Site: brandenburg
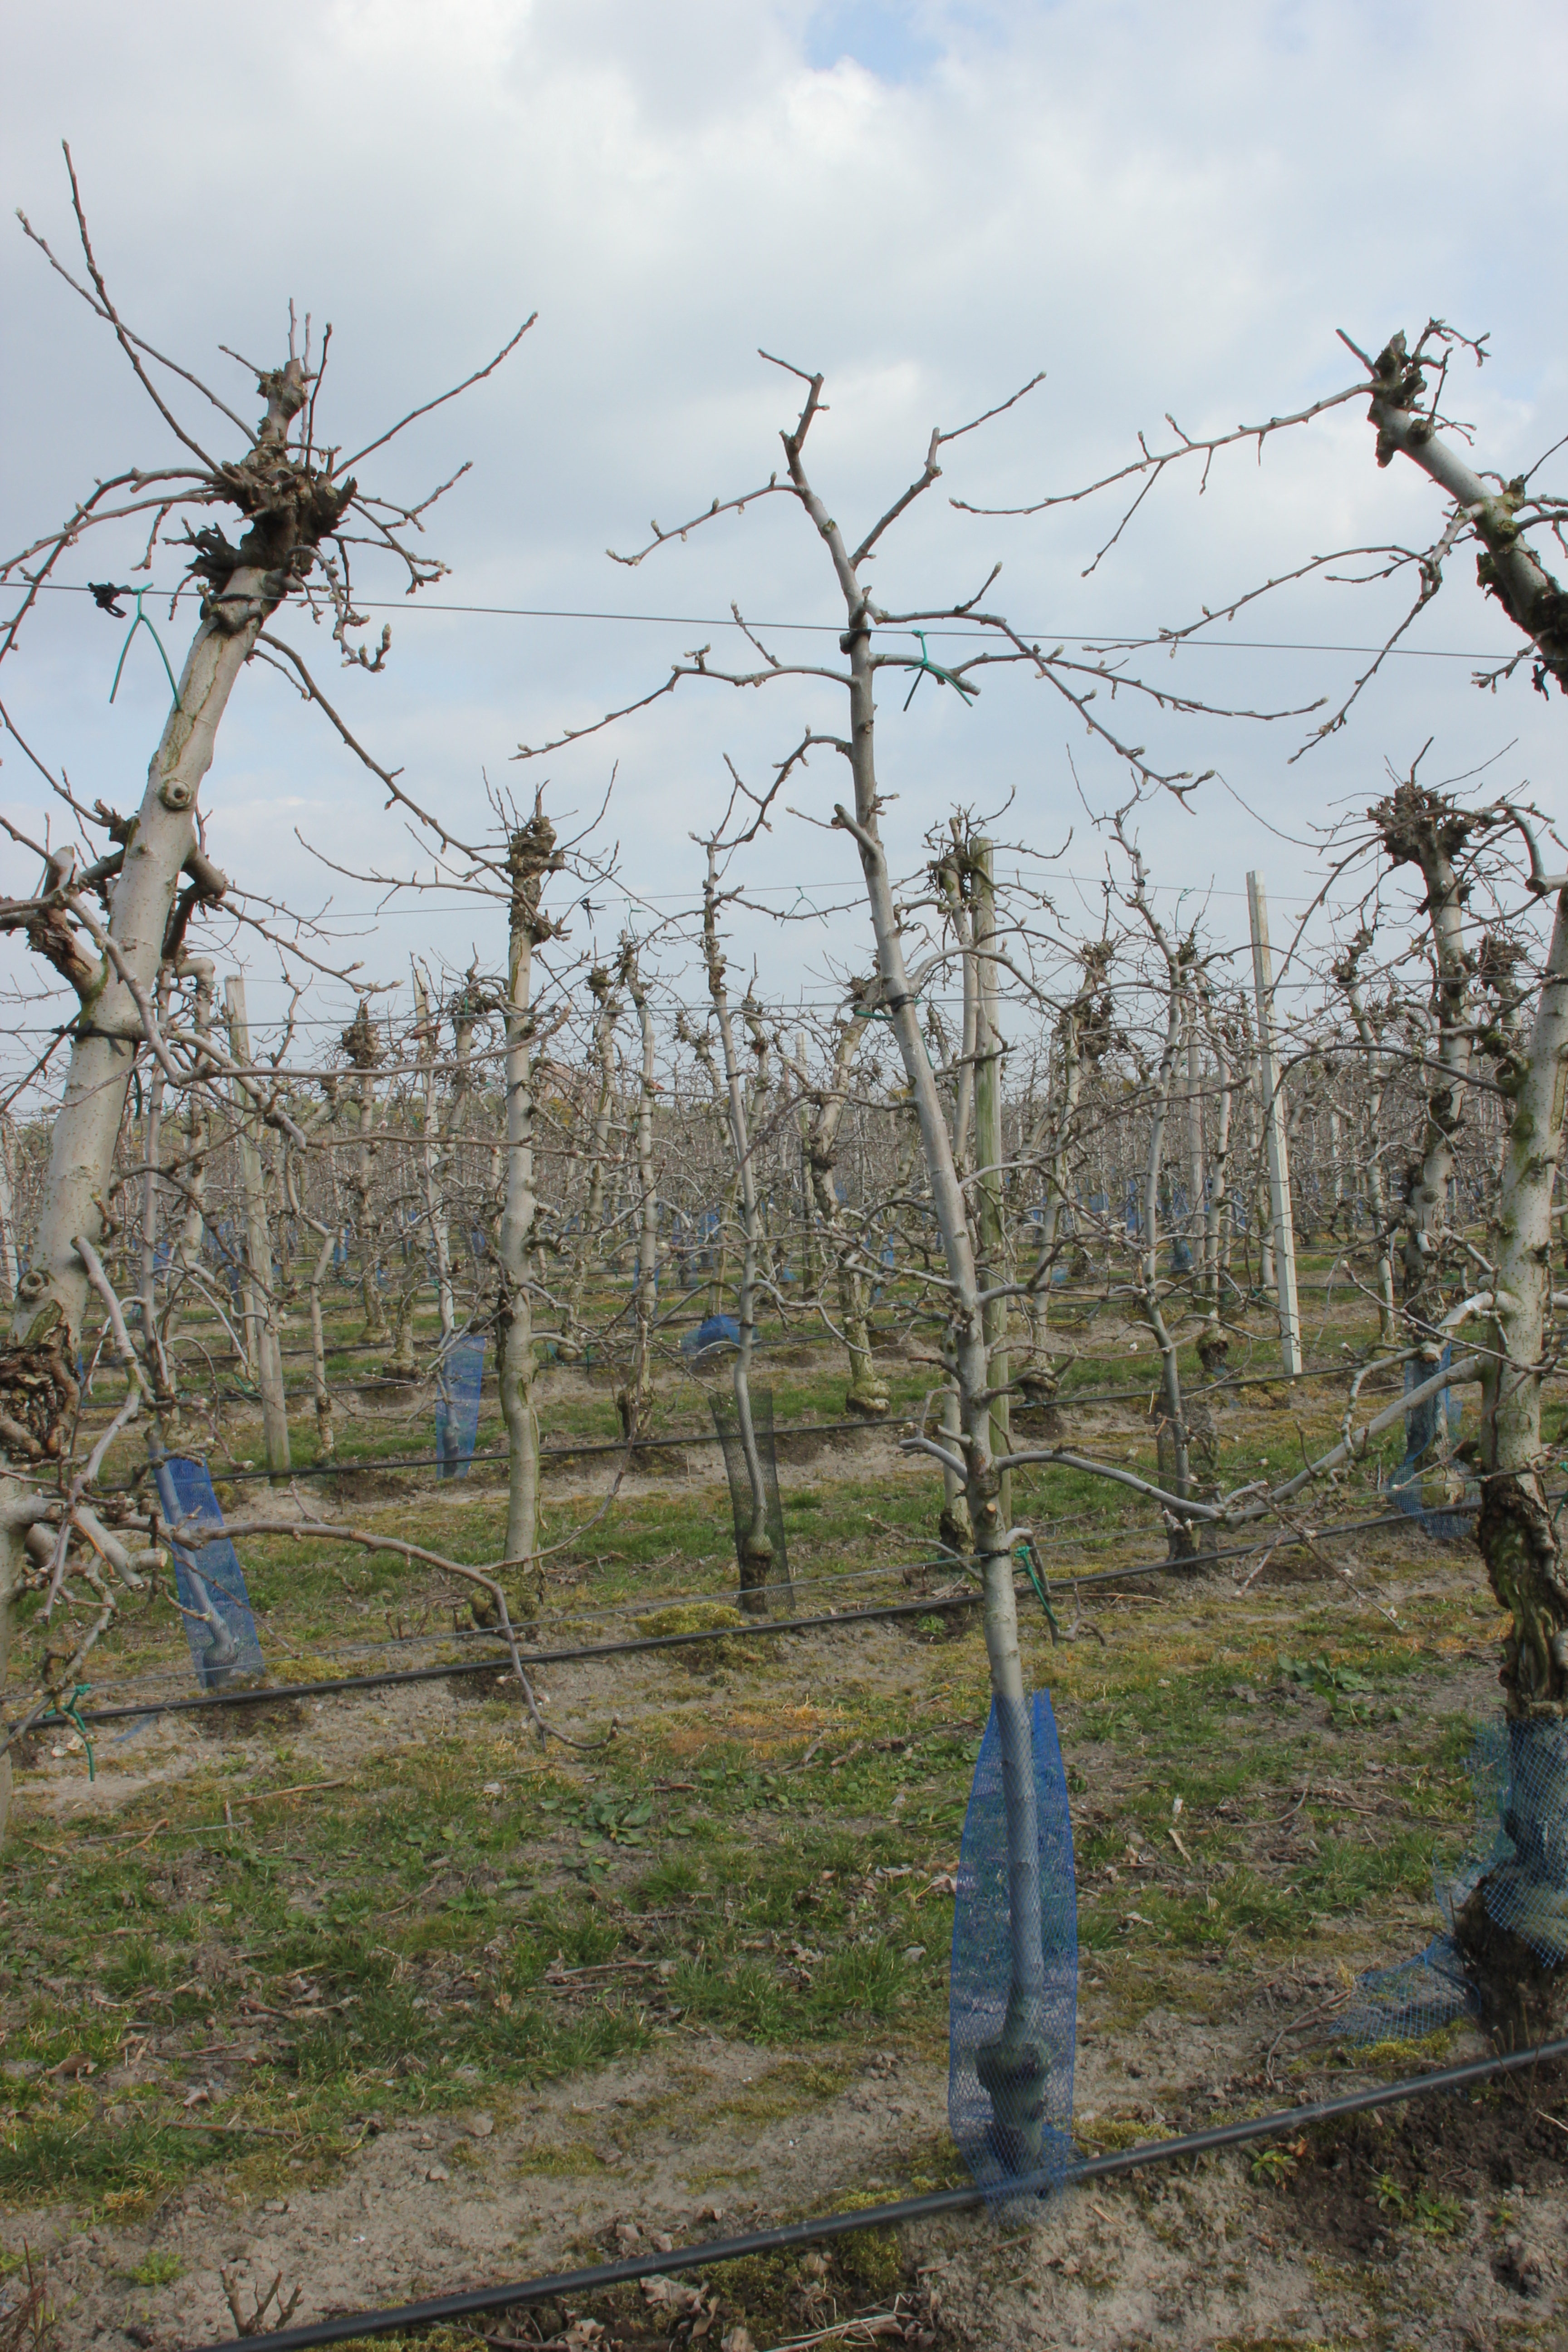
Growth stage (BBCH 03): Bud development